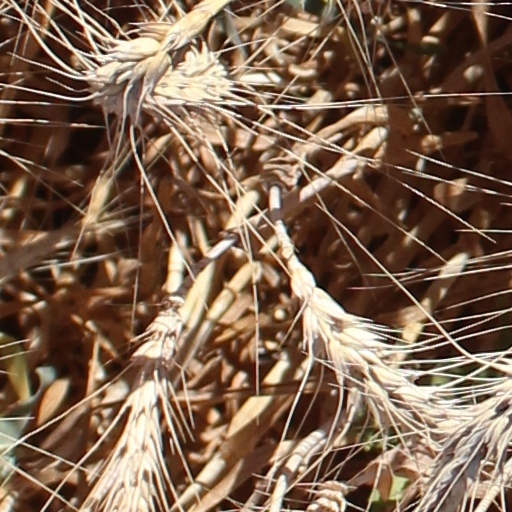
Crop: wheat